Arsenal Stadium

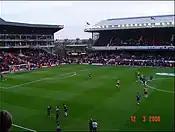
Highbury in 2006.

During the 1948 Summer Olympics, the stadium hosted the football preliminaries. For the next 50 years, the stadium changed little, although during the Second World War the North Bank terrace was bombed and had to be rebuilt; the roof was not restored until 1956.